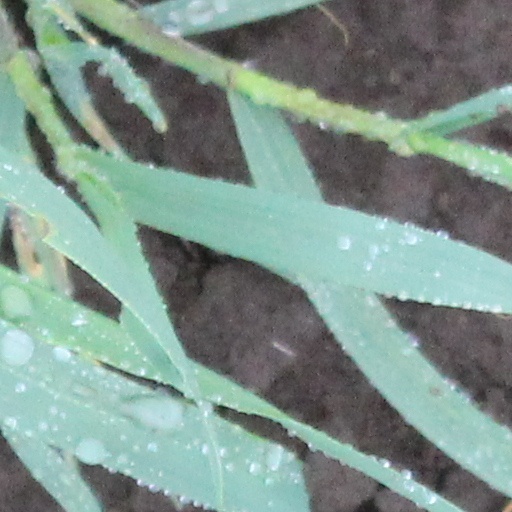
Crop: wheat